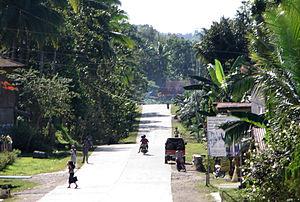
Sikatuna, officiellement la Municipalité de Sikatuna, est une municipalité de 5e classe dans la province de Bohol, aux Philippines. Au recensement de 2015, elle avait 6 726 habitants.